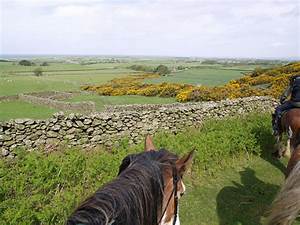
Label: cavallo